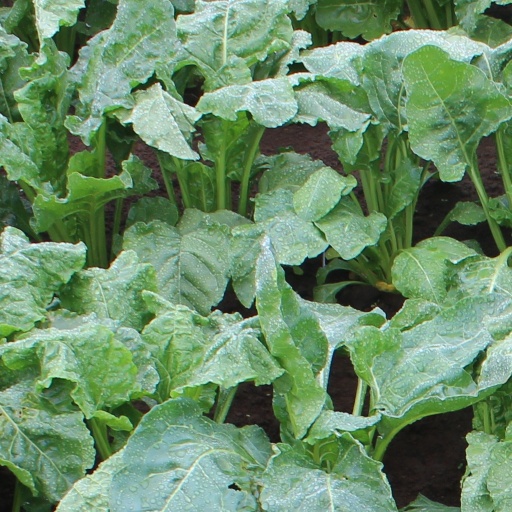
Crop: sugar beet